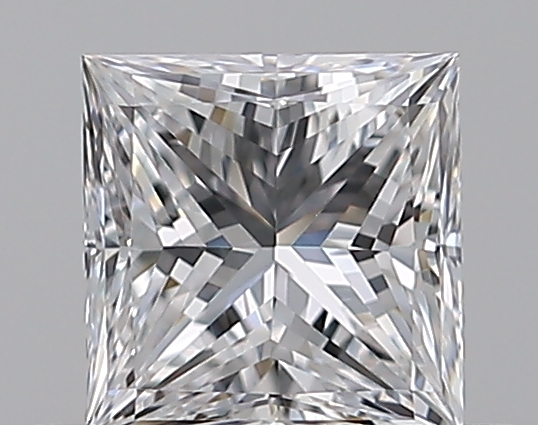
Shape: princess
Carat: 0.5
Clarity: VVS2
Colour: D
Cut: EX
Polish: EX
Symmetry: VG
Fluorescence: N
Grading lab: GIA
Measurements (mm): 4.43 x 4.33 x 3.14